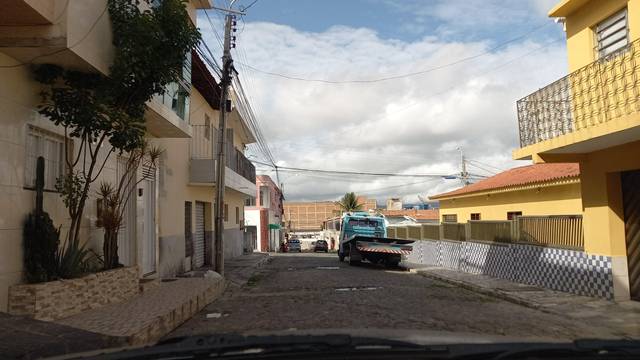
Region: Brazil
Coordinates: -8.286, -35.982